Bayshore Freeway

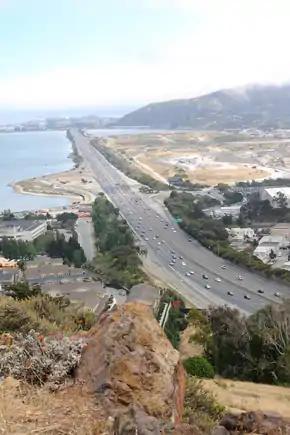
View south from Candlestick Hill in San Francisco (2013), showing US 101 over the 1957 causeway. San Bruno Mountain and Sierra Point are in the background. The area west (right) of the freeway is part of the proposed Brisbane Baylands development.

A new causeway across Candlestick Cove connected the completed section in South San Francisco with San Francisco and opened on July 11, 1957. Planning began in 1951, when bids were taken for an experimental causeway wide extending south from Candlestick Point; rather than pumping out soft bay mud and back-filling with sand, fill dirt would be dumped directly into the Bay to see if the mud underneath could be displaced instead. This section of the Bay had water up to deep, overlying soft mud deep, which in turn was overlying harder, compacted mud. The compacted mud was deemed sufficiently strong to support the weight of the freeway, but it was hoped that excavation of the soft mud layer could be avoided by dumping fill at a sufficient rate, later calculated to be per day. The experiment was deemed a success, and the remaining of causeway was put out for bid in 1954, awarded in 1955 to Guy F. Atkinson Co. By that time, over of fill had already been placed.